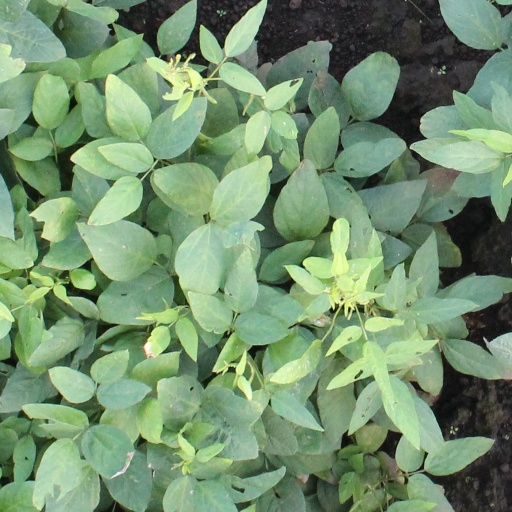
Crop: soybean